ECW (WWE brand)

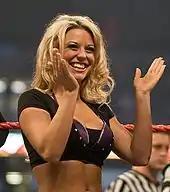
Tiffany (the final ECW General Manager) on "Raw" in November 2008

Former ECW owner Paul Heyman served as the on-air ECW Representative until December to Dismember, when Heyman was relieved from both his on and off-air duties with WWE. After Heyman left in late 2006, there was no ECW authority figure until August 14, 2007, when Armando Estrada was announced as the General Manager. On June 3, 2008, Estrada was replaced by Theodore Long. On the April 7, 2009 edition of "ECW", it was announced that Long was returning to SmackDown to fulfill the role of General Manager. From this point, the Interim General Manager was named as Tiffany, who took over as full-time General Manager on the June 30 episode.